Christ Episcopal Church (Winchester, Virginia)

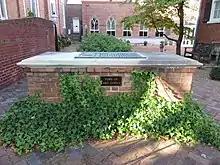
Tomb of Lord Fairfax at Christ Episcopal Church

The somewhat circuit-riding pastor, Charles Mynn Thruston, resigned in 1777 to join Virginia forces during the American Revolutionary War (as did all other 14 Valley rectors). He returned to farm near Winchester after losing an arm as a result of a battle wound, and continued a political career (which according to new Virginia laws was not permitted for clergymen). He and vestryman James Wood represented Frederick County in Virginia's Revolutionary Convention and the new General Assembly. Religious dissent had grown, as Baptists and Methodists now arrived in the valley to join the Presbyterians, Lutherans and Reformed. After Jefferson's religious freedom bill became law and established Virginia clergy no longer were paid from taxes, the newly elected county Overseers of the Poor took over the old vestry book, and lay readers probably held some services. Meanwhile, another long-term vestryman, the elderly Lord Fairfax (who had remained, though a Loyalist) died at his Greenway Court home in 1781, and was buried in the chancel of the Winchester church, the service being read by Rev. James Thomsom, rector of Leeds Parish (also within the aristocrat's lands).